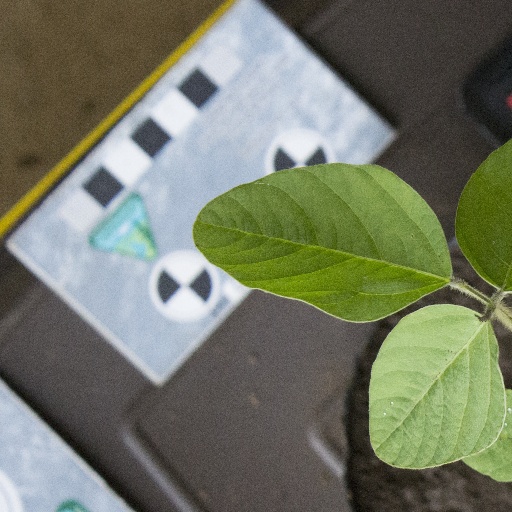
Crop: soybean